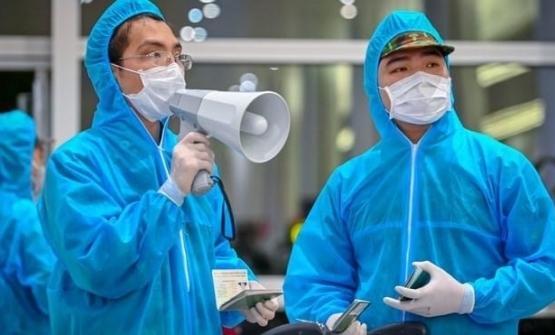
người đàn ông đứng bên phải mặc đồng phục màu xanh dương